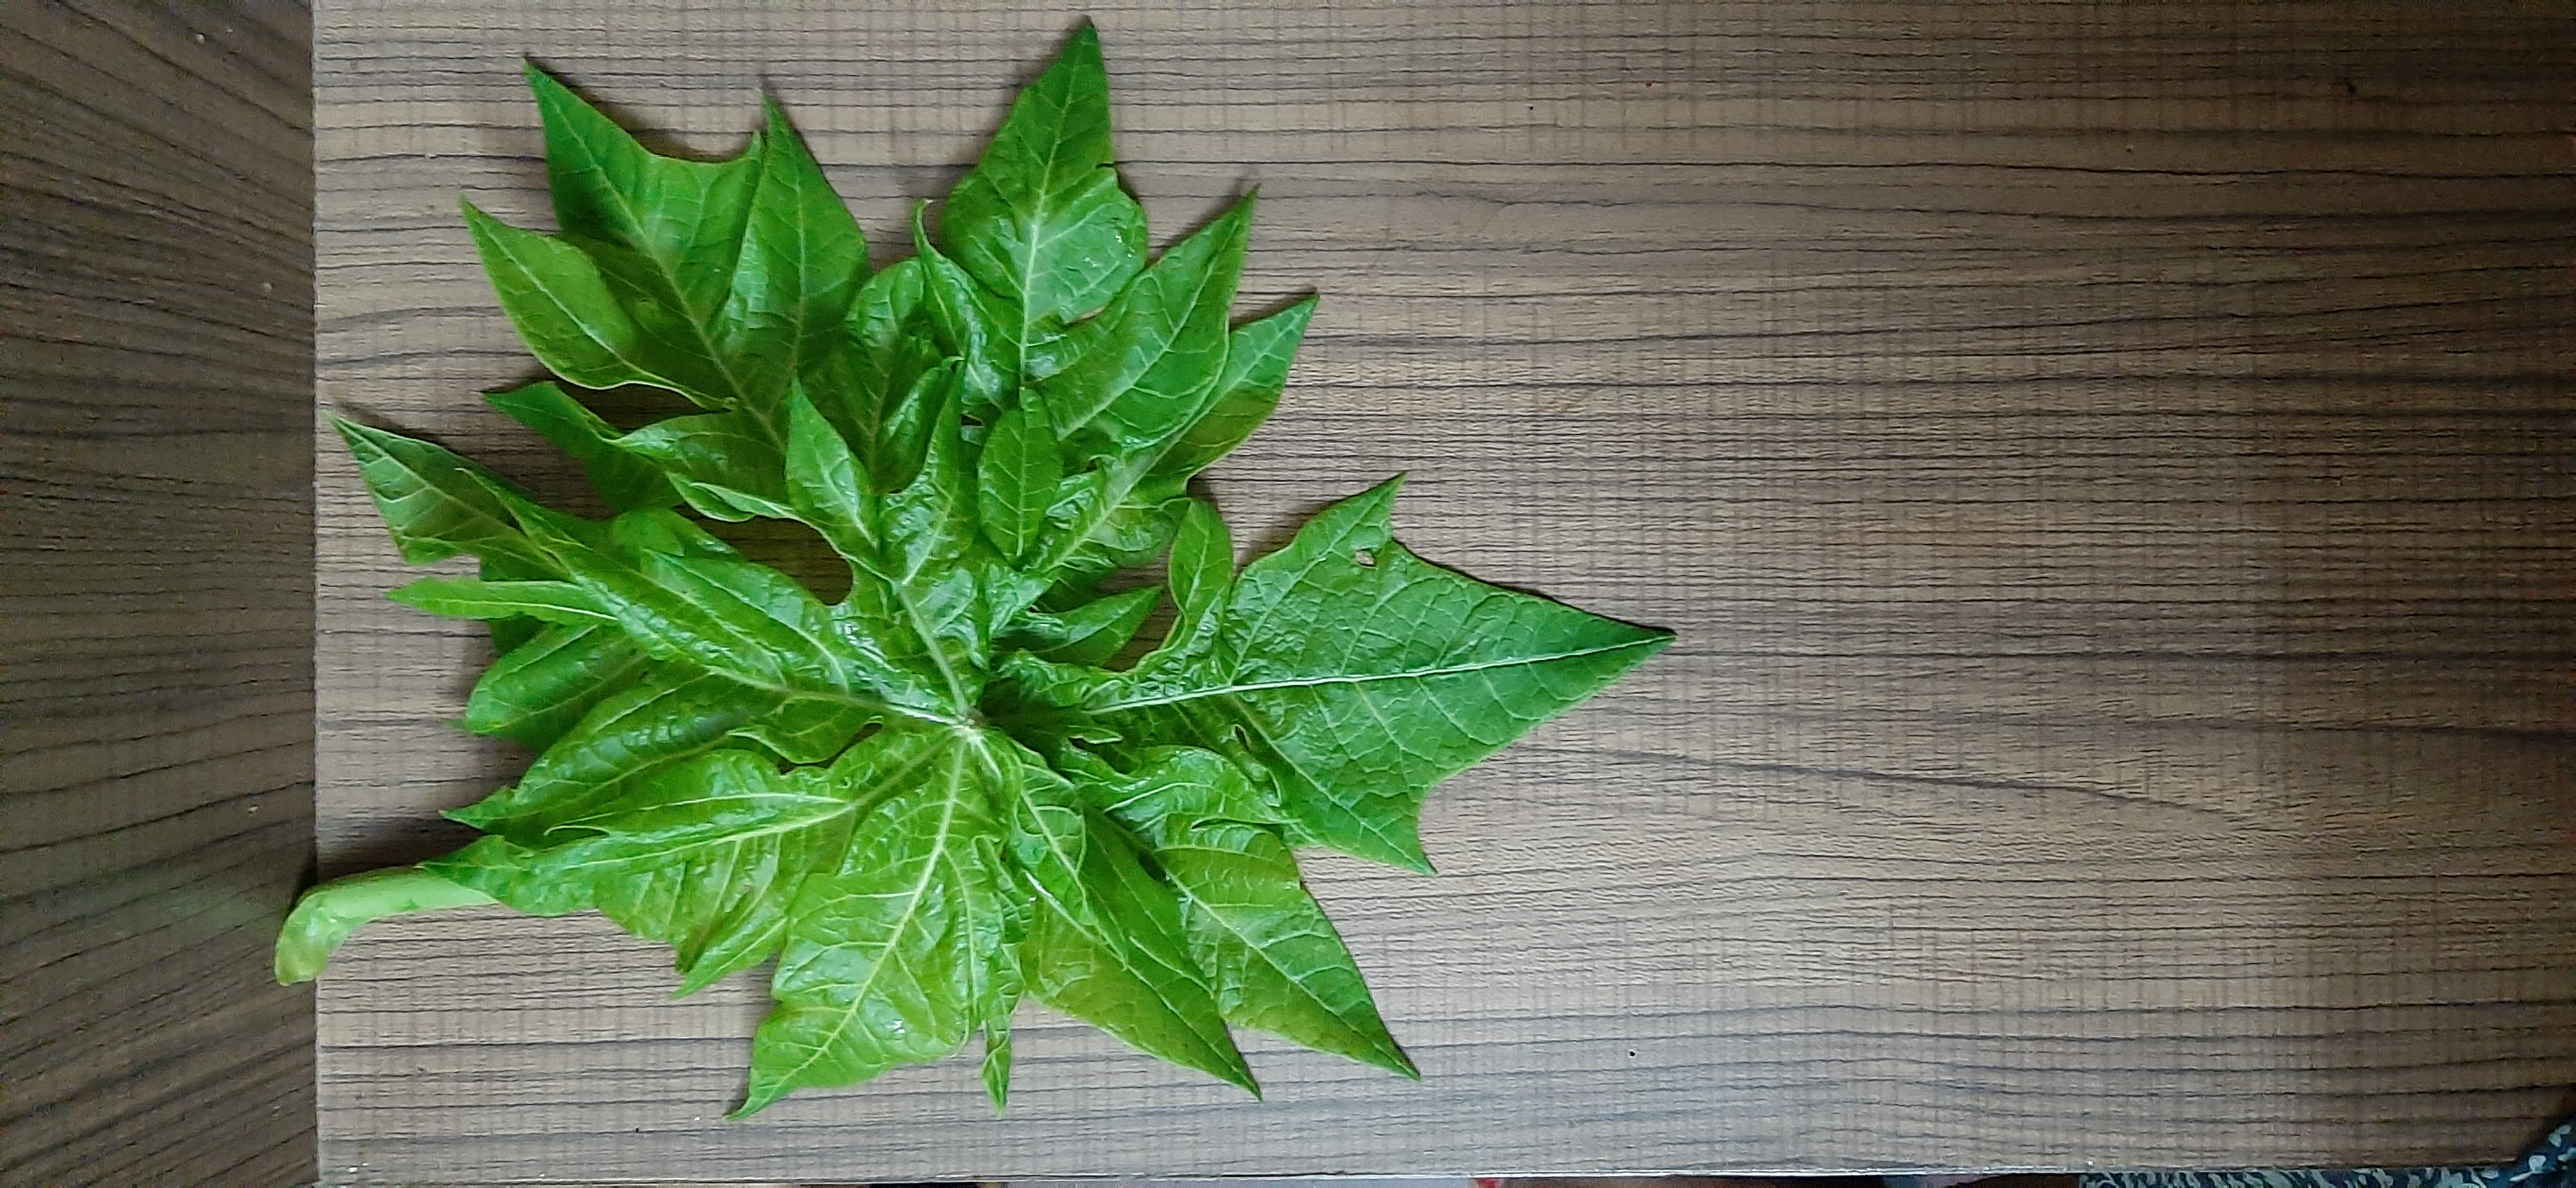
Plant: Papaya